Ve Neill

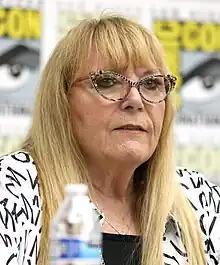
Neill in 2023

Ve Neill (born Mary Flores; 1951) is an American makeup artist. She has won three Academy Awards, for the films "Beetlejuice", "Mrs. Doubtfire" and "Ed Wood". She has been nominated for eight Oscars in total.